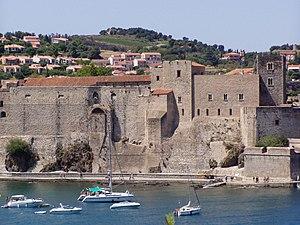
Cet article recense les monuments historiques des Pyrénées-Orientales, en France.
Cet article recense les monuments historiques français classés en 1922.